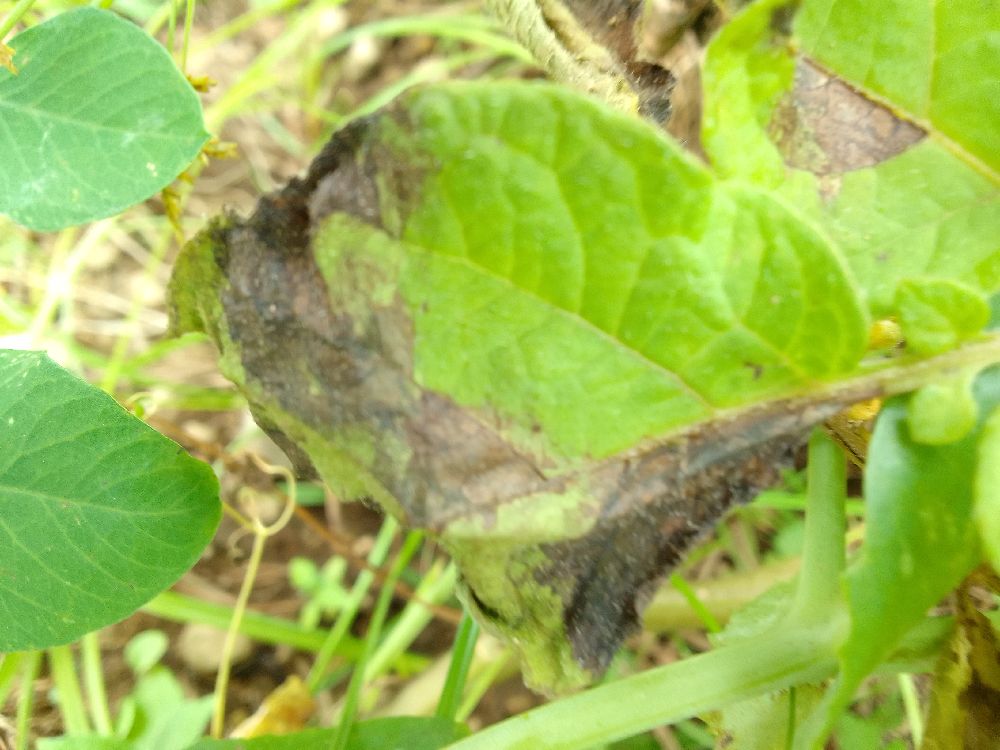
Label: Late blight